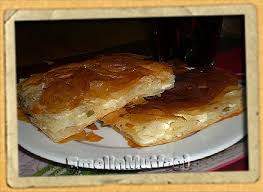
Yemek: borek